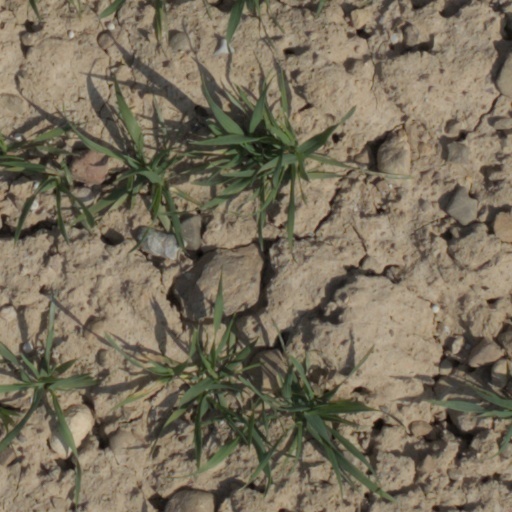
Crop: wheat